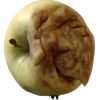
Label: Apple hit 1